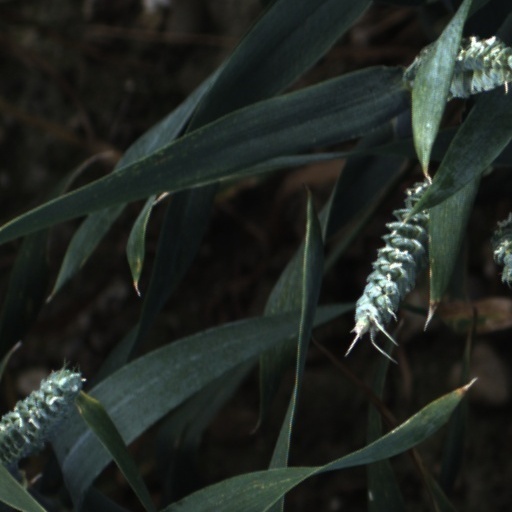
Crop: wheat